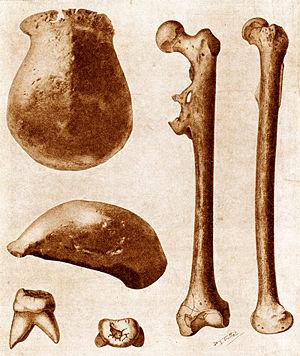
Août : l'anatomiste hollandais Eugène Dubois découvre les premiers restes d'Homo erectus à Trinil, à l’est de l'île de Java en Indonésie. Il le nomme pithécanthrope dans une étude publiée en 1894.
La préhistoire, appelée aussi archéologie préhistorique, est une discipline qui a pour ambition de reconstituer l'histoire et la vie des humains depuis leur apparition jusqu'à l'apparition de l'écriture, au cours de la période chronologique du même nom. Elle se fonde donc essentiellement sur l'examen et l'interprétation des témoignages de la présence humaine tels que les vestiges archéologiques découverts lors de fouilles ou les œuvres de l'art pariétal.
L'Homme de Java est le nom donné à un ensemble de fossiles appartenant à l'espèce Homo erectus, découverts à Trinil, au bord du fleuve Solo, dans la province de Java oriental. Les premiers vestiges fossiles ont été découverts en 1891 et 1892 par le médecin et anatomiste néerlandais Eugène Dubois. Ils lui ont permis de définir en 1894 l'espèce Pithecanthropus erectus, renommée dans les années 1960 Homo erectus. D'autres fossiles ont été mis au jour par la suite à Trinil, en 1898 et 1900, puis en 1978. L'attribution de certains d'entre eux à l'espèce Homo erectus est discutée. Selon la dernière étude de datation publiée en 2014, la couche géologique des fossiles de 1891 serait datée d'environ 500 000 ans.
Août : l'anatomiste hollandais Eugène Dubois découvre les premiers restes d'Homo erectus à Trinil, à l’est de l'île de Java en Indonésie. Il le nomme pithécanthrope dans une étude publiée en 1894.
Homo erectus est une espèce éteinte du genre Homo apparue il y a 2 millions d'années, et dont les fossiles les plus récents ont été trouvés sur le site de Ngandong, à Java, en Indonésie, où ils sont datés d'environ 110 000 ans. Le périmètre morphologique, géographique, et temporel de cette espèce varie fortement selon les auteurs.